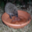
Label: porcupine